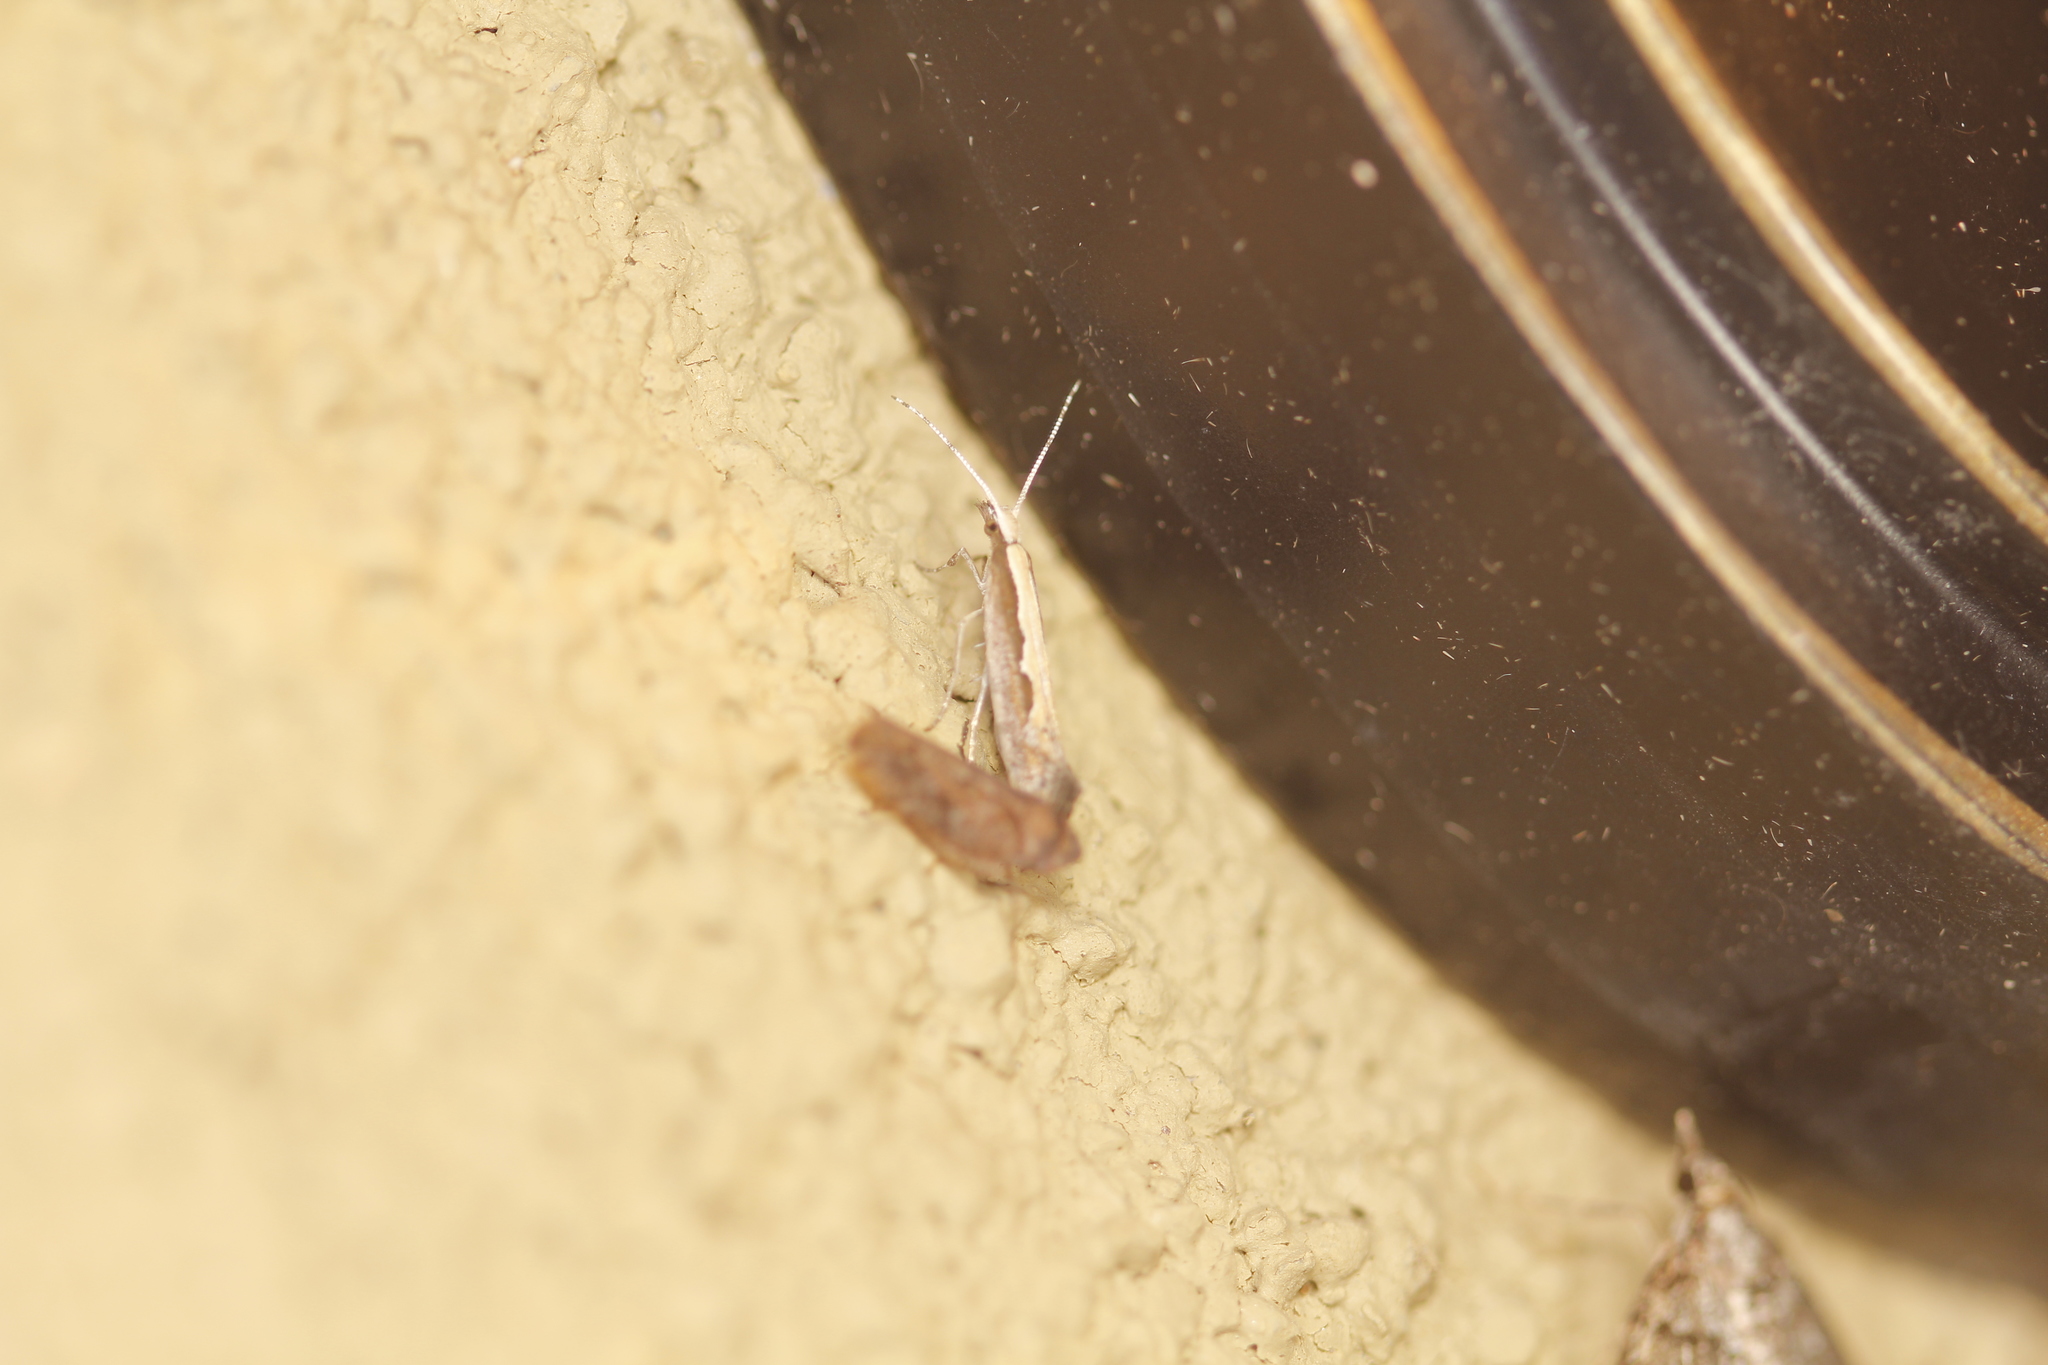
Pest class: diamondback_moth